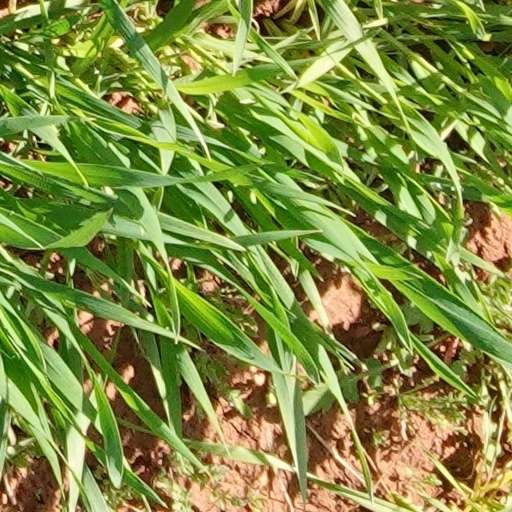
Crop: wheat